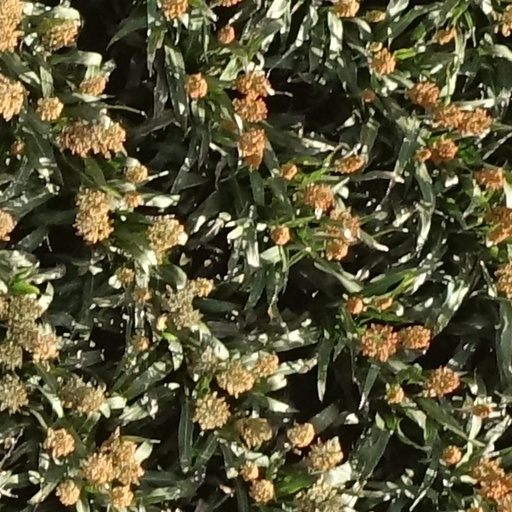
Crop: sorghum